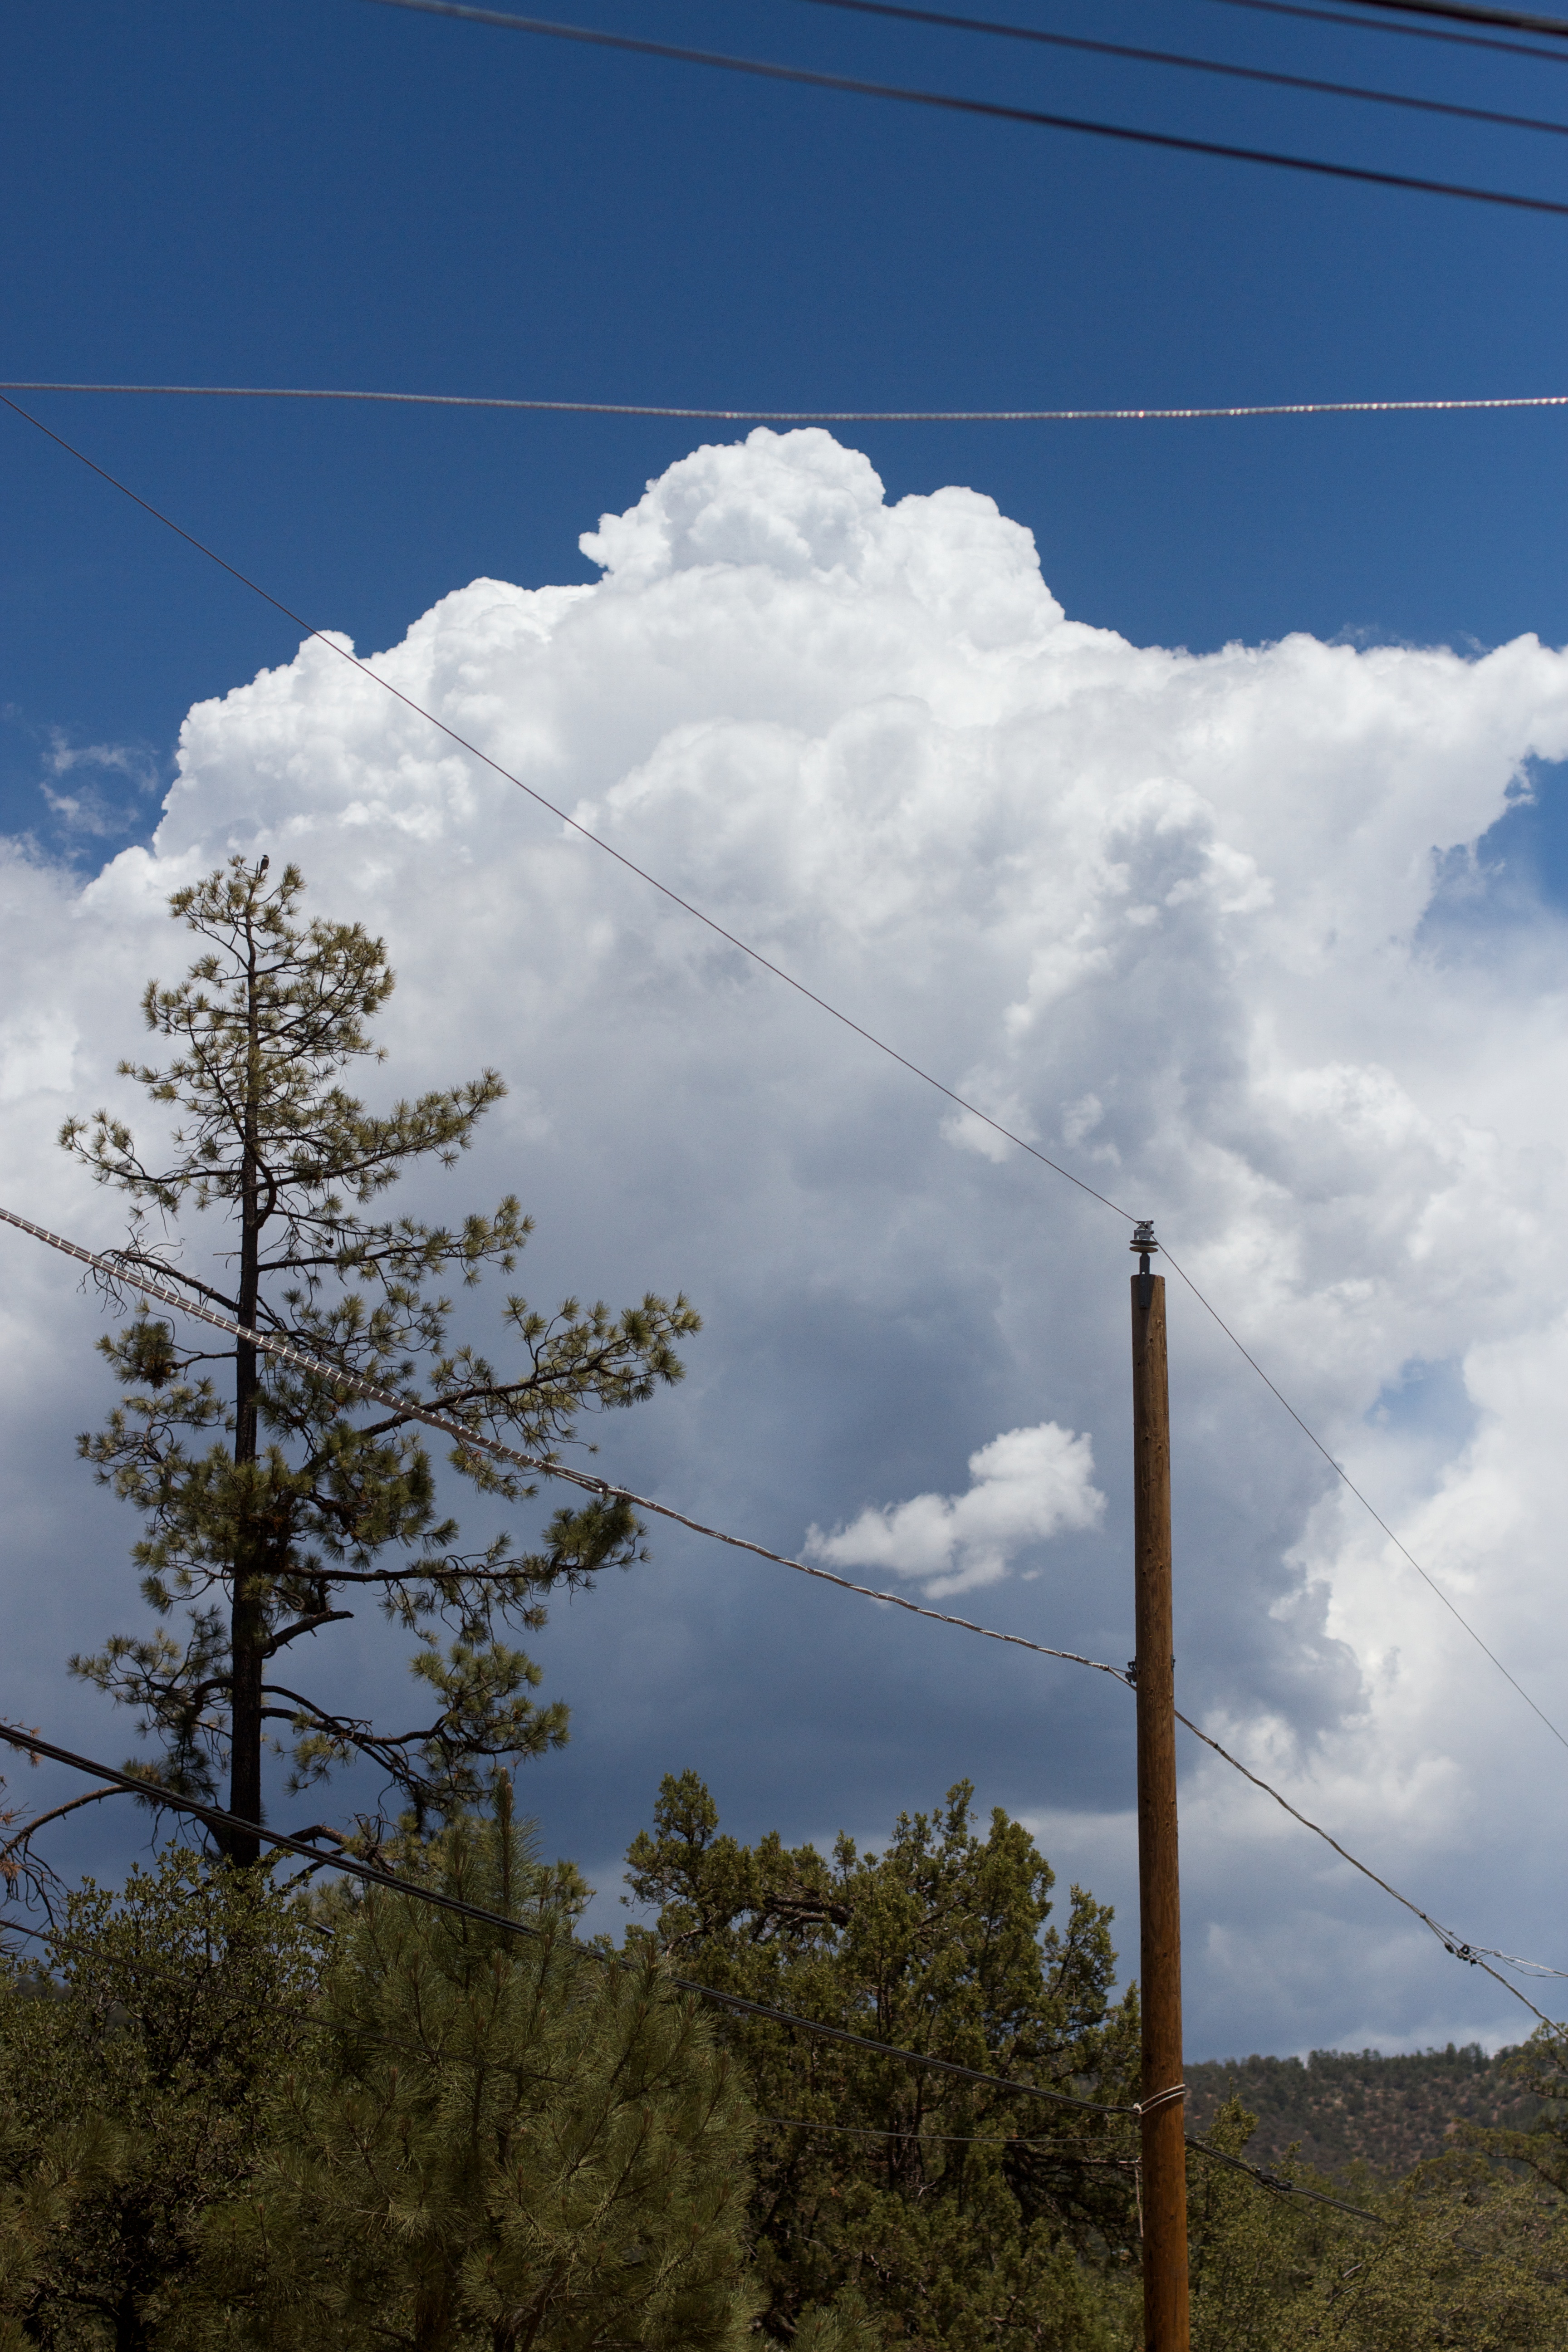
tree, mountain, cloud, sky, hill, wind, tower, mast, monsoon, cumulus, electricity, meteorological phenomenon, atmosphere of earth, overhead power line